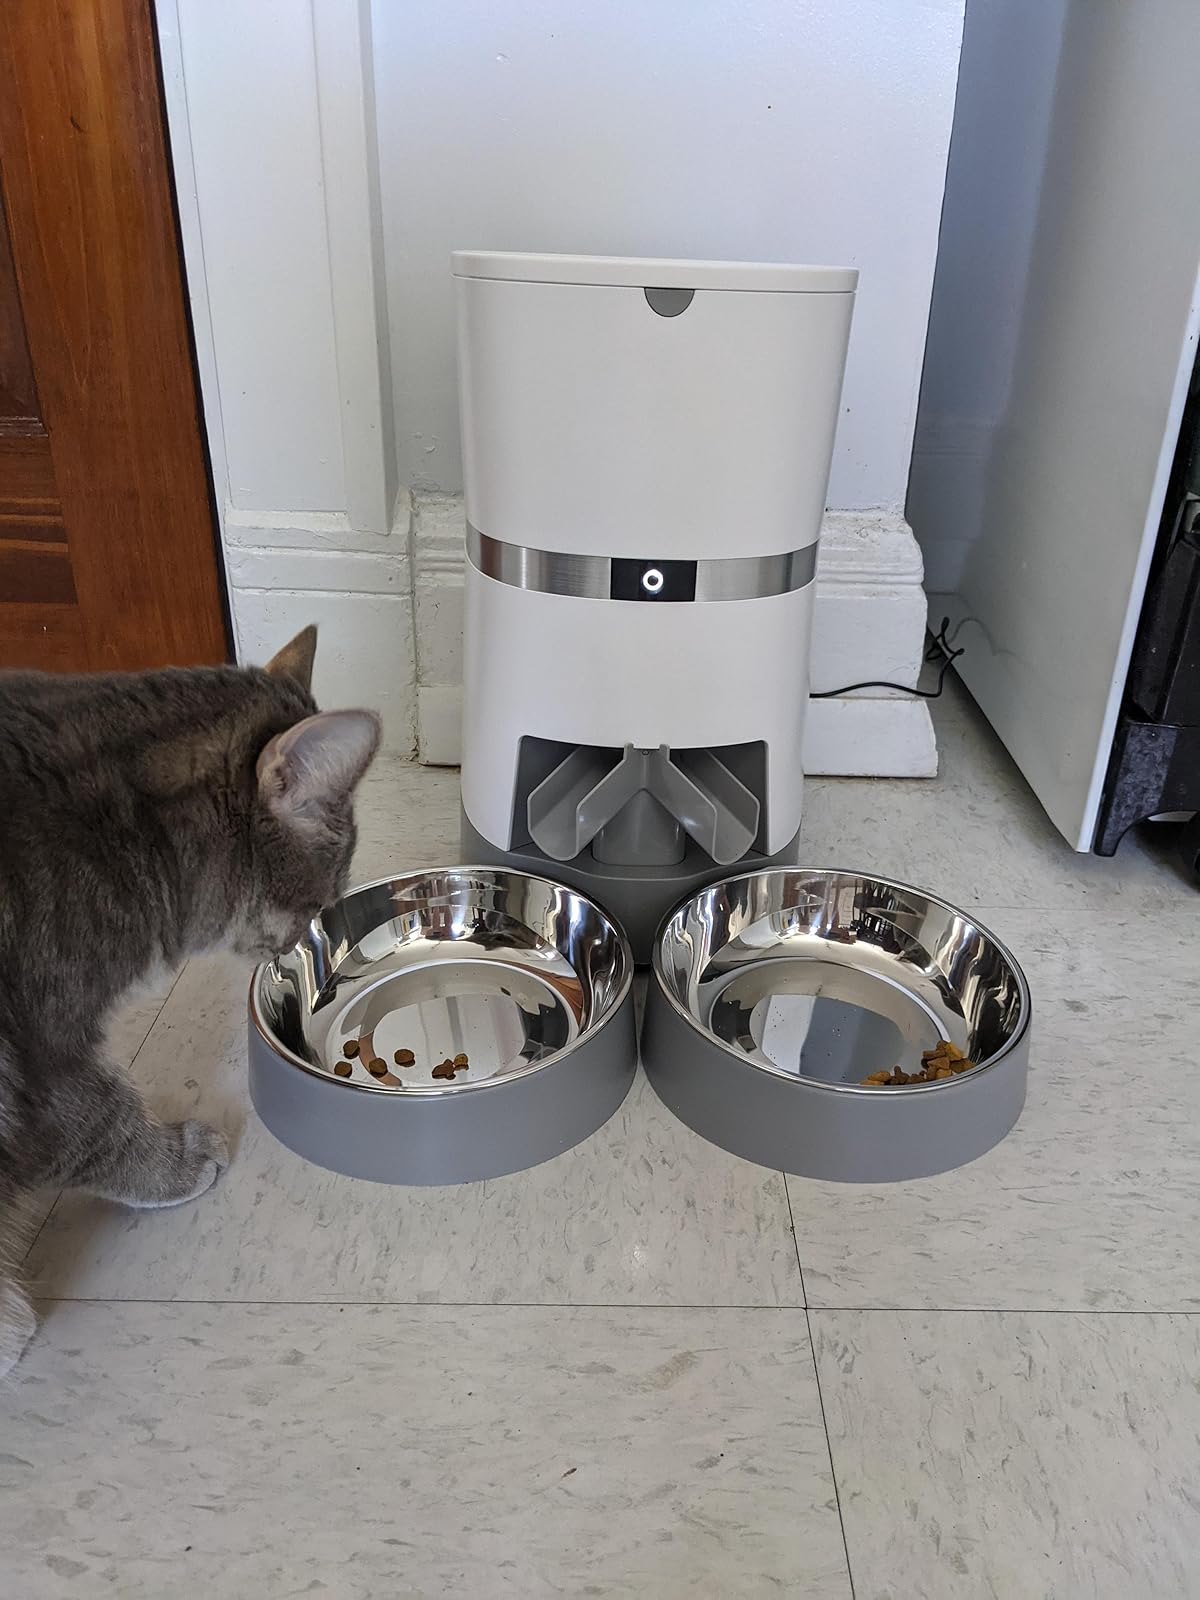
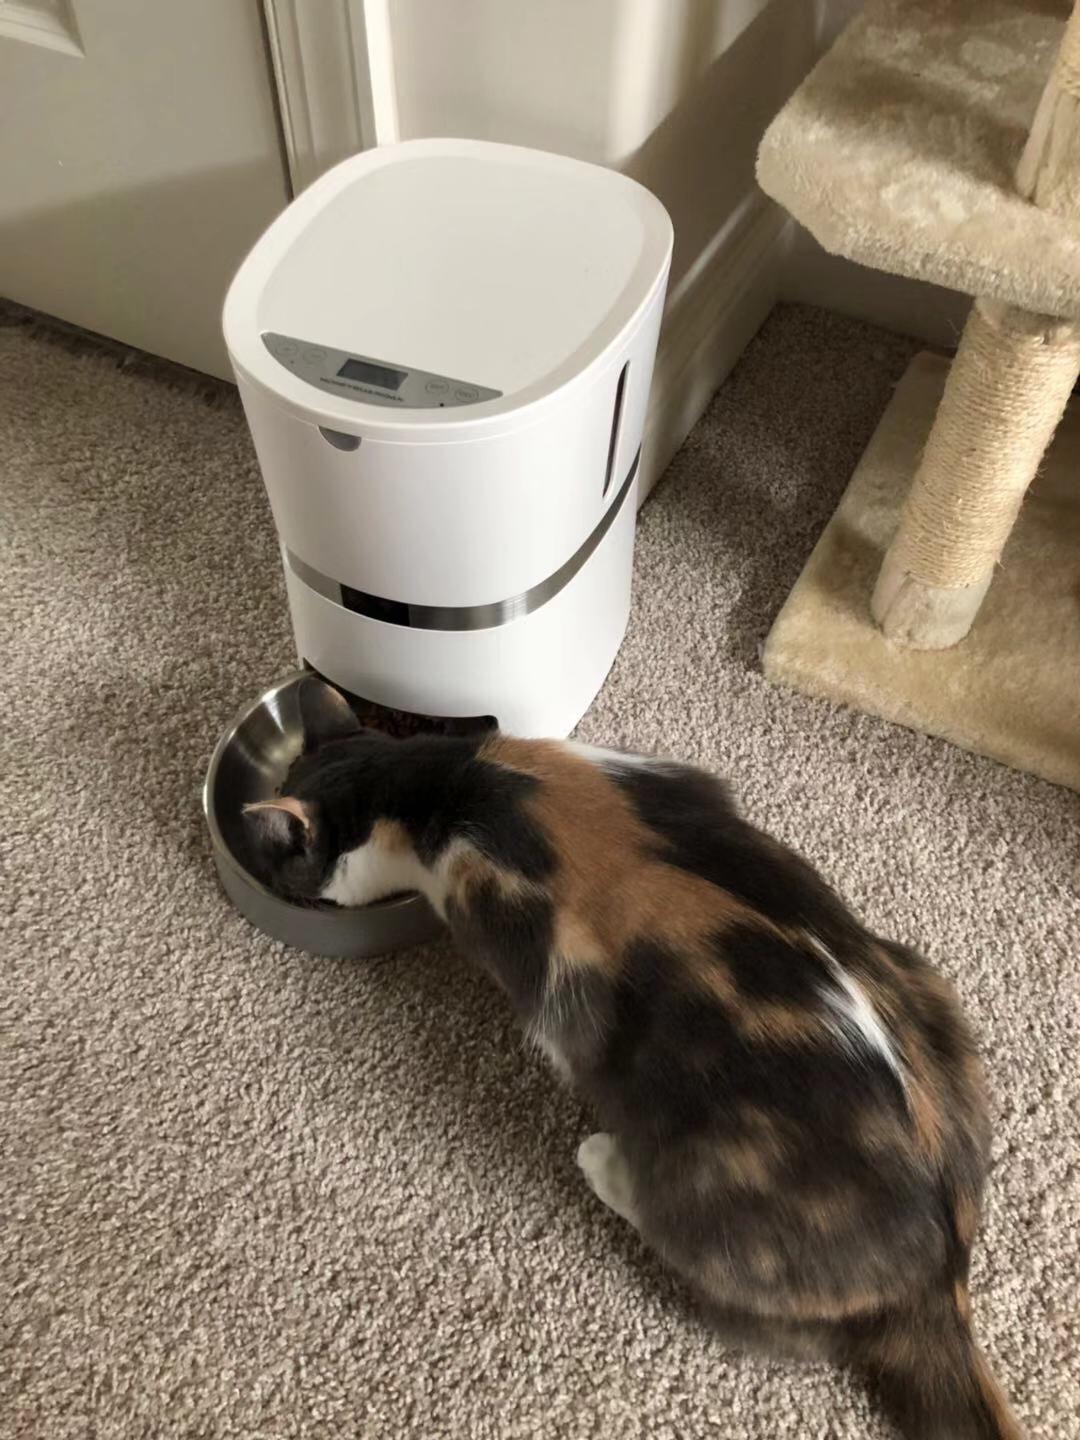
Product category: items_feeder
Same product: no